El Chicó

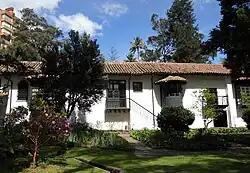
Museo el Chicó

El Chicó is an affluent neighbourhood ("barrio") in the locality of Chapinero in Bogotá, Colombia.